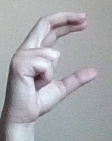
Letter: thal